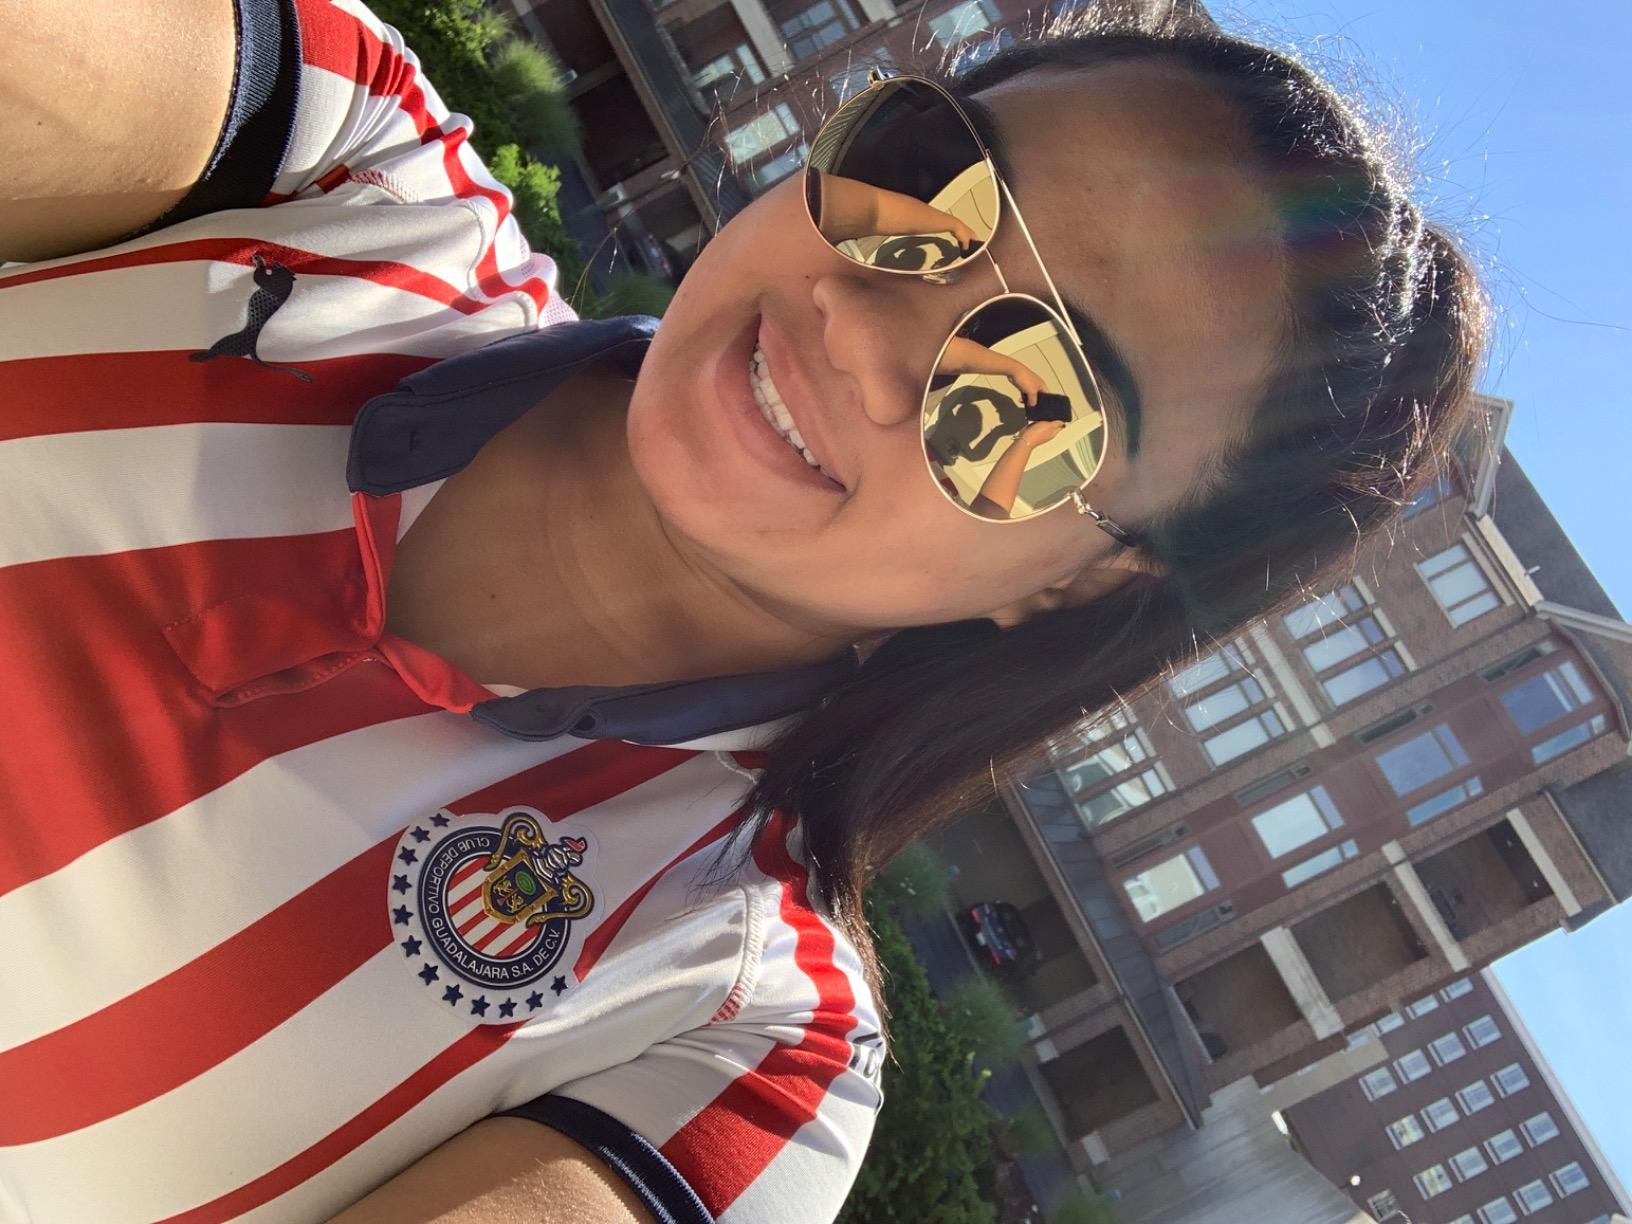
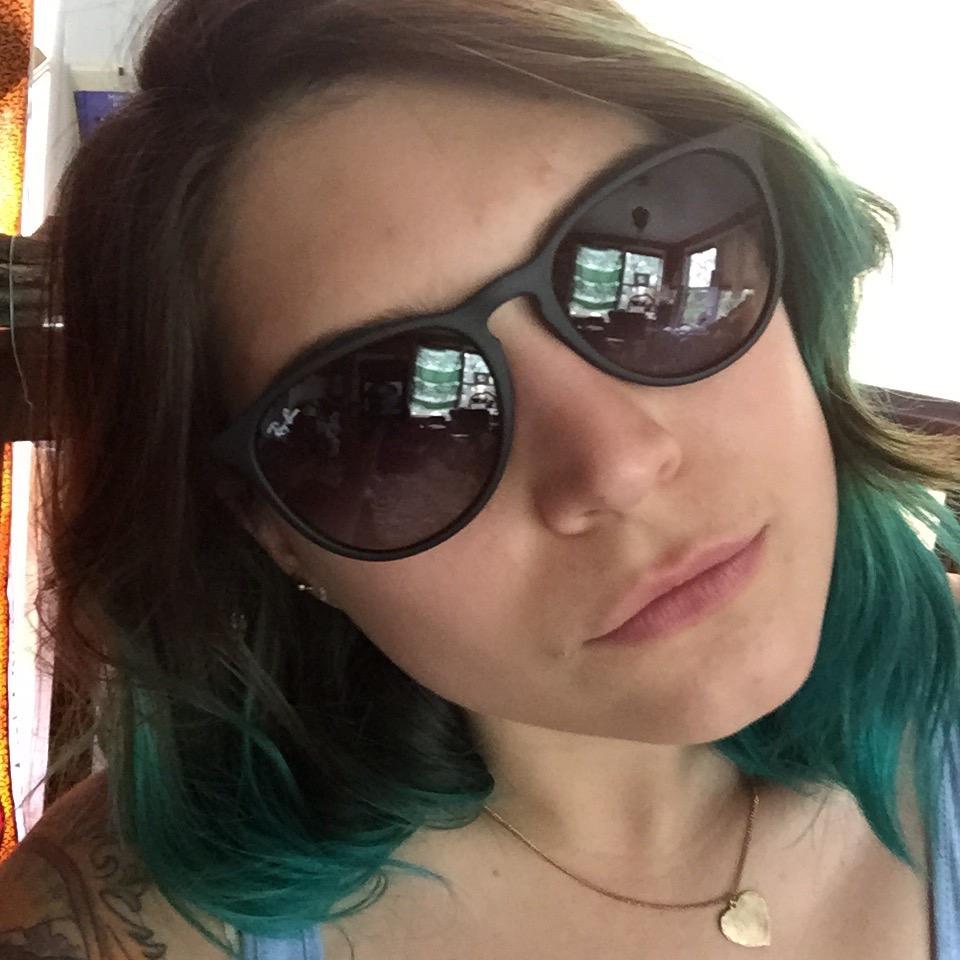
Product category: accessories_sunglasses
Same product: no